Łucja Pietrzak

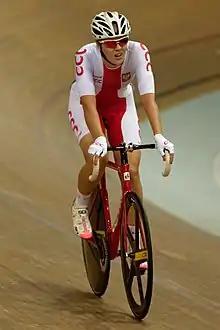
Łucja Pietrzak (2016)

Łucja Pietrzak (born 27 December 1995) is a Polish track cyclist, representing Poland at international competitions. She won the silver medal at the 2016 UEC European Track Championships in the team pursuit, but only participated in the qualifying round and semi-final.